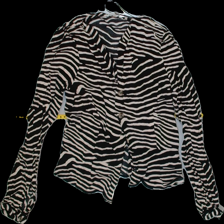
View: front
Type: Blouse
Category: Ladies
Brand: H&M
Colors: Black, White
Material: 100%viscose
Pattern: Animal print
Size: 34
Trend: No trend
Stains: No
Price range: <50
Recommended usage: Export